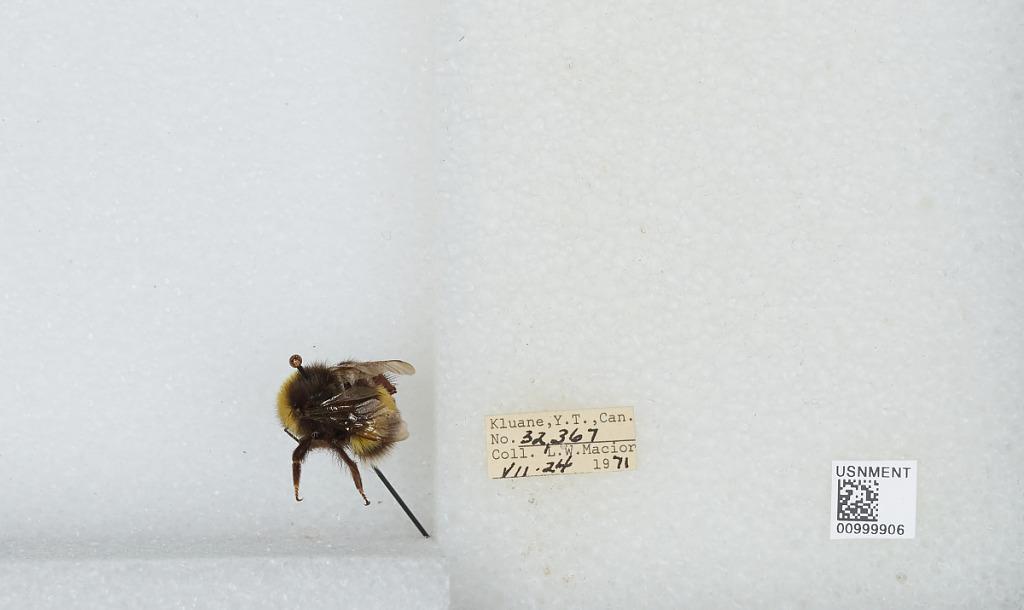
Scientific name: Bombus (Bombus) lucorum (Linnaeus)
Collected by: L. Macior
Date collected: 1971-7-24
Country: Canada
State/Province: Yukon Territory
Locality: Kluane
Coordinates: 60.75, -139.5